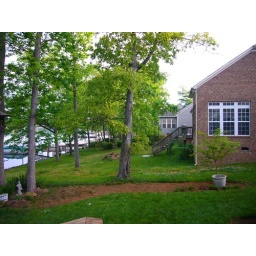
Looking right when facing the lake on the deck by the house